Tripas

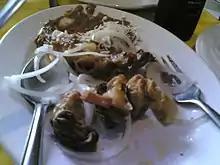
Machitos with beans

Tripas, in Mexican cuisine (known as chitterlings in English-speaking countries), are the small intestines of farm animals that have been cleaned, boiled and grilled. "Tripas" are used as filling for tacos, and then dressed with condiments such as cilantro, chopped onions, and chile sauce. They are also served with "pico de gallo" and "guacamole".